Potos, Thasos

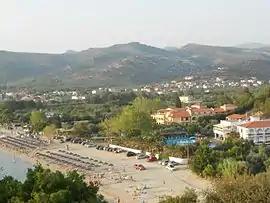
Seafront in Potos

Potos is a village on the island of Thasos in northern Greece. The village is located in the south of the island, on the coast of the Thracian Sea (the northernmost part of the Aegean Sea) with a population of 788 residents (as of 2021). The seaside village is a popular tourist resort in the July-August Summer season, where tourism provides a large proportion of the income, alongside fishing and marble exploitation.